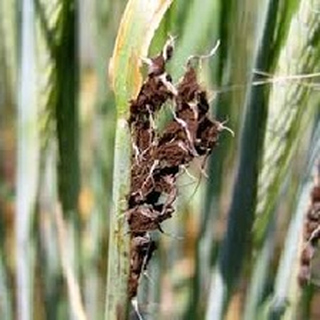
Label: wheat_smut